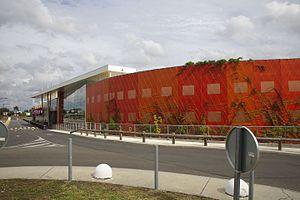
Agrandissement du centre commercial Mérignac Soleil
Mérignac Soleil est l'un des principaux centres commerciaux de l'agglomération bordelaise. Implanté sur le territoire de la commune de Mérignac, à l'ouest de Bordeaux, il constitue le pivot d'une vaste zone commerciale s'étendant sur une superficie de 175 865 mètres carrés.